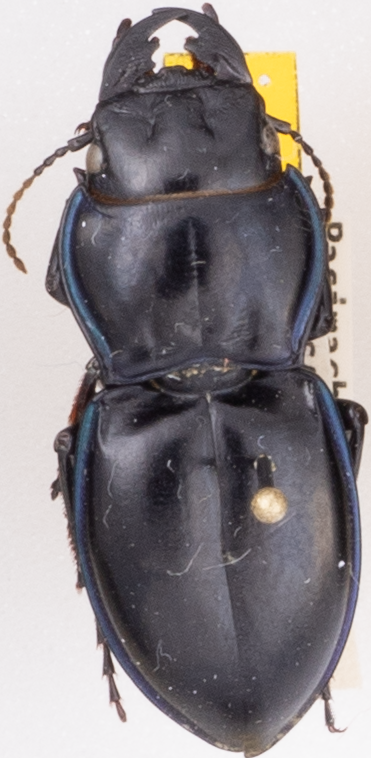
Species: Pasimachus elongatus
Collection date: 2022-08-29
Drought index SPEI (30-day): -1.28
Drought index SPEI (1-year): -0.144
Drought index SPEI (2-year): -0.1